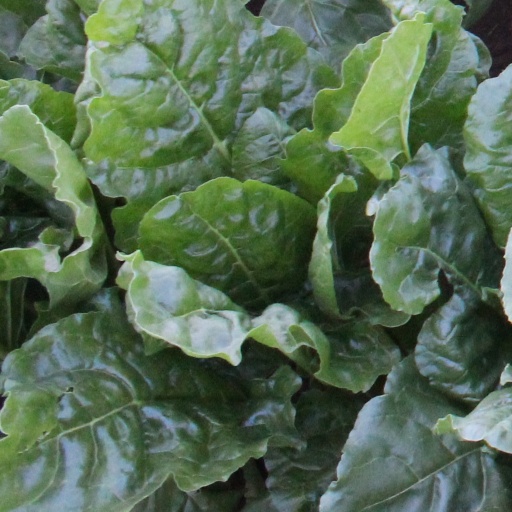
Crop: sugar beet